Larklight

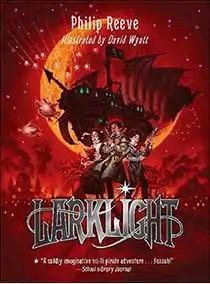

Larklight, or the Revenge of the White Spiders! or to Saturn's Rings and Back! is a middle grade novel written by Philip Reeve and illustrated by David Wyatt. It is the first book in the Larklight Trilogy.